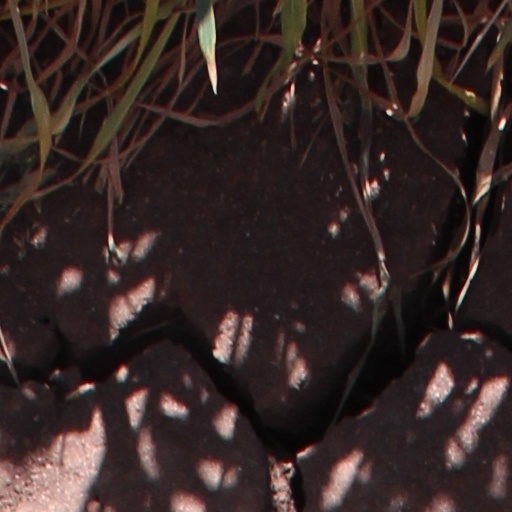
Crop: wheat